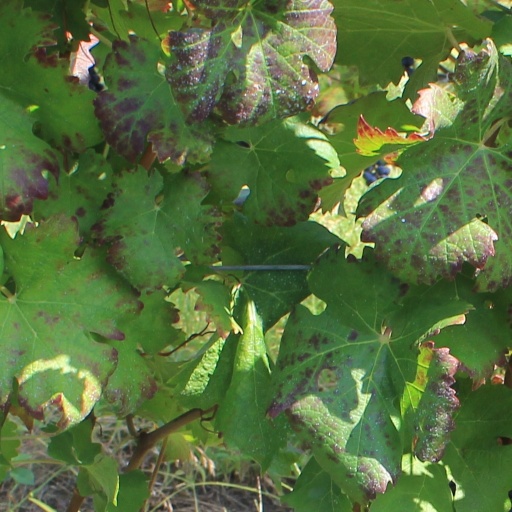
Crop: grape